The French Laundry

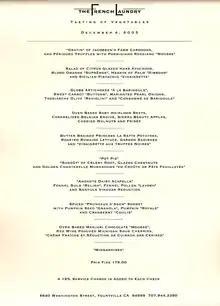
This vegetable tasting menu was one of three menus available for Sunday December 4, 2005

Every day, The French Laundry serves two different nine-course tasting menus: the Chef's Tasting Menu and the vegetarian Tasting of Vegetables. Each menu is US$425 per person (including gratuity) for the base meal, although not including additional supplements such as caviar and truffles. During the winter holiday season, Thanksgiving, Halloween, and other holidays, the restaurant may offer special dishes.